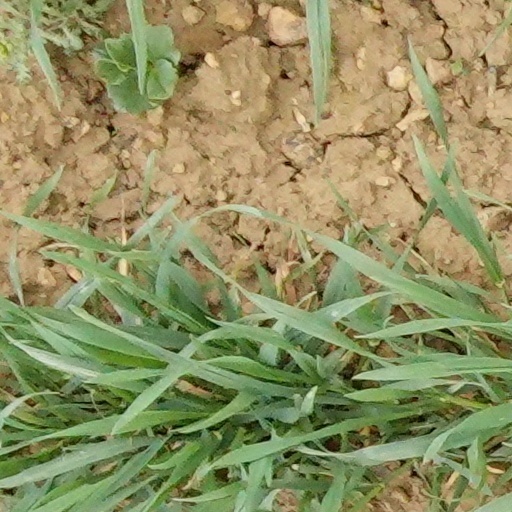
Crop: wheat